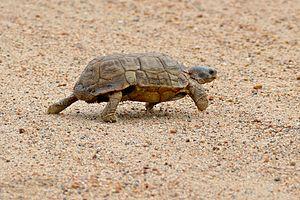
Kinixys spekii est une espèce de tortues de la famille des Testudinidae.